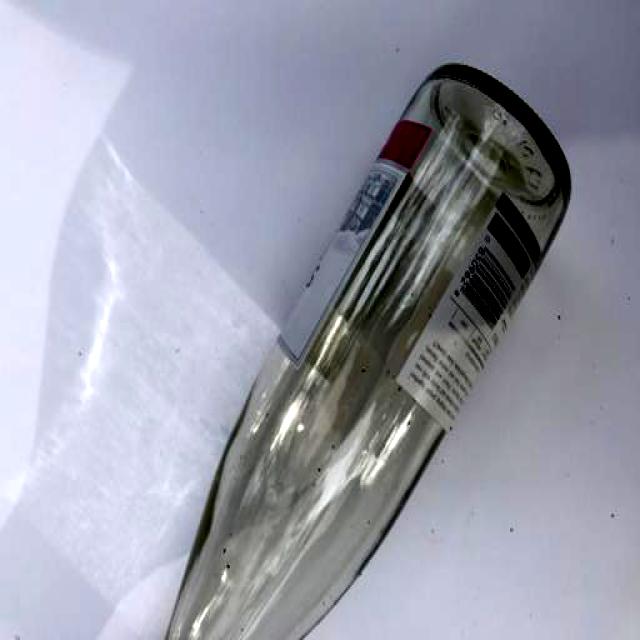
Label: Glass